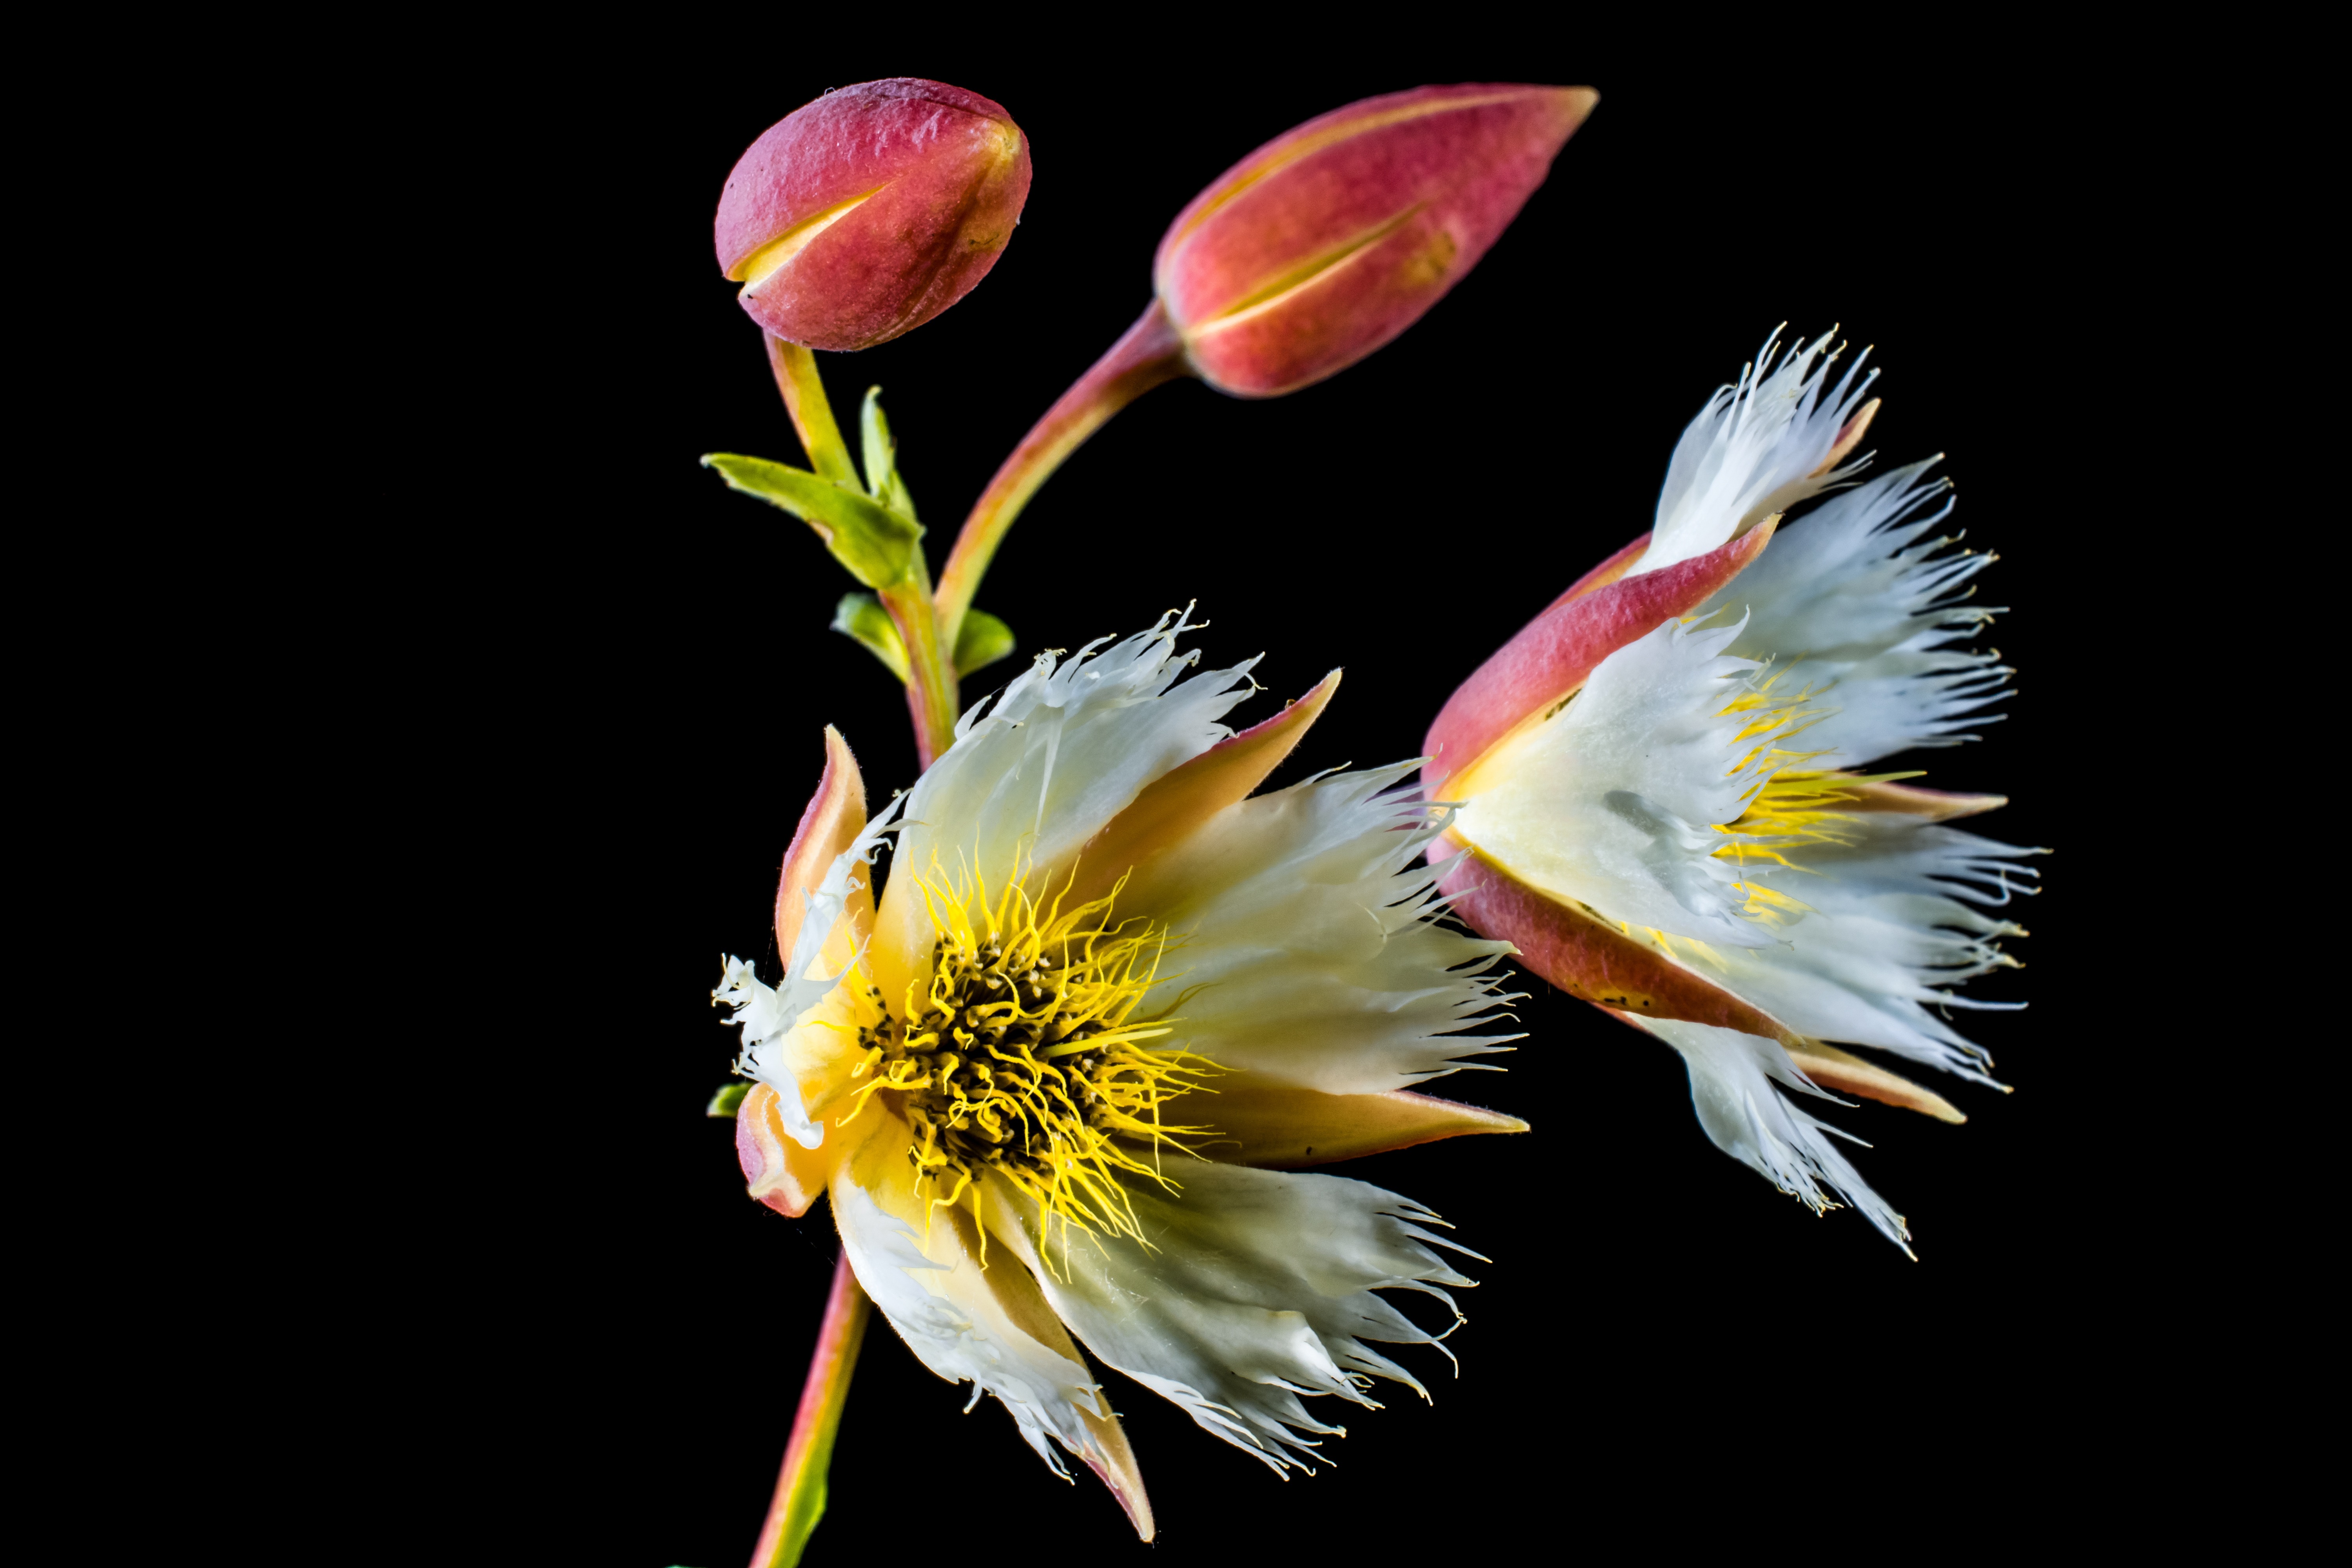
blossom, plant, white, photography, flower, petal, bloom, pollen, botany, yellow, flora, wildflower, close up, nectar, macro photography, flowering plant, flowering twig, plant stem, land plant